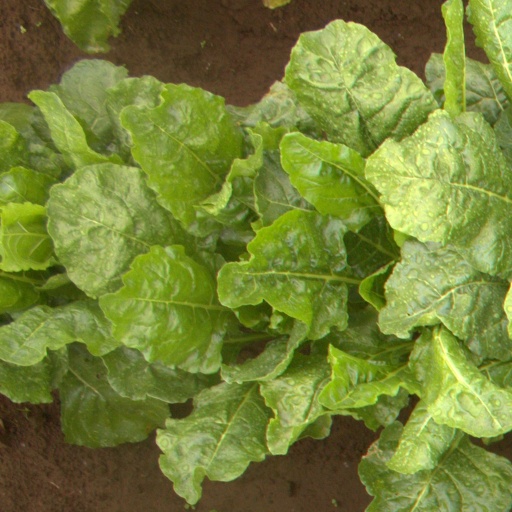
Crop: sugar beet